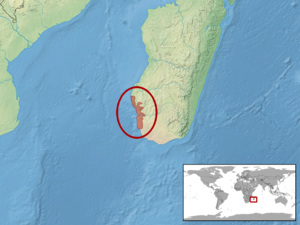
Phelsuma breviceps est une espèce de geckos de la famille des Gekkonidae.